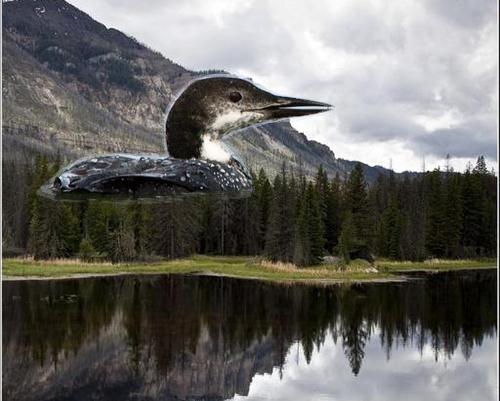
Bird species: Pacific_Loon
Bird type: waterbird
Background: water